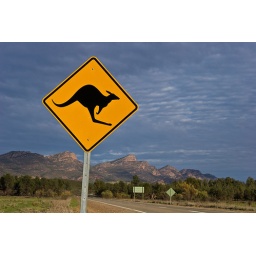
Kangaroo warning sign on road into Wilpena Pound.St Marys Peak in background.Flinders Ranges. South Australia.